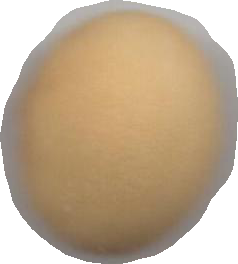
Variety: Grobogan